Riverside South, Manhattan

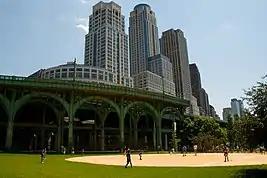
Baseball field at the southern end of Riverside Park with Riverside South buildings in the background

Meanwhile, during the mid-1990s, Chase Manhattan was pressuring Trump to repay the loan on the site, and Trump wanted to refinance the project to pay the debt. Colony Capital offered to buy the debt on Riverside South's loan in late 1993, but these negotiations were unsuccessful. Additional attempts at obtaining funding from American financiers were also unsuccessful, and Trump said in early 1994 that he would apply for a loan from the United States Department of Housing and Urban Development. He subsequently went to Hong Kong to negotiate with the businessman Henry Cheng. The project was also involved in two lawsuits during this time, one of which claimed that the project did not conform to Lincoln West's EIS. The other lawsuit centered around sewage disposal; at the time, Trump estimated that the development would generate of sewage a day, but he had not received permission to connect the development's sewage lines to the North River Wastewater Treatment Plant.